Stingless bee

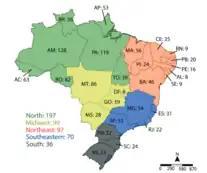
Number of valid species of stingless bees in Brazil. State and region cut-outs. Study published in 2023.

Stingless bee colonies exhibit a diversity of construction patterns of brood cells, primarily composed of soft cerumen, a mixture of wax and resin. Each crafted cell is designed to rear a single individual bee, emphasizing the precision and efficiency of their nest architecture.